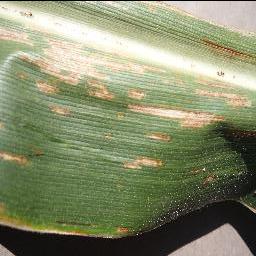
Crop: corn
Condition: (maize)_cercospora_spot_gray_spot